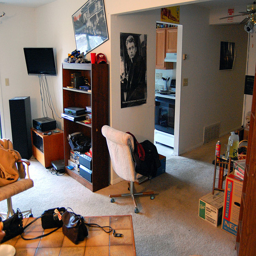
A small apartment that is decorated with odd things.
A living room with a flat screen TV and a center table.
The room in the house needs to be picked up.
A cluttered living room with a rolling chair.
This is an apartment with a living room, dining room, and kitchen.